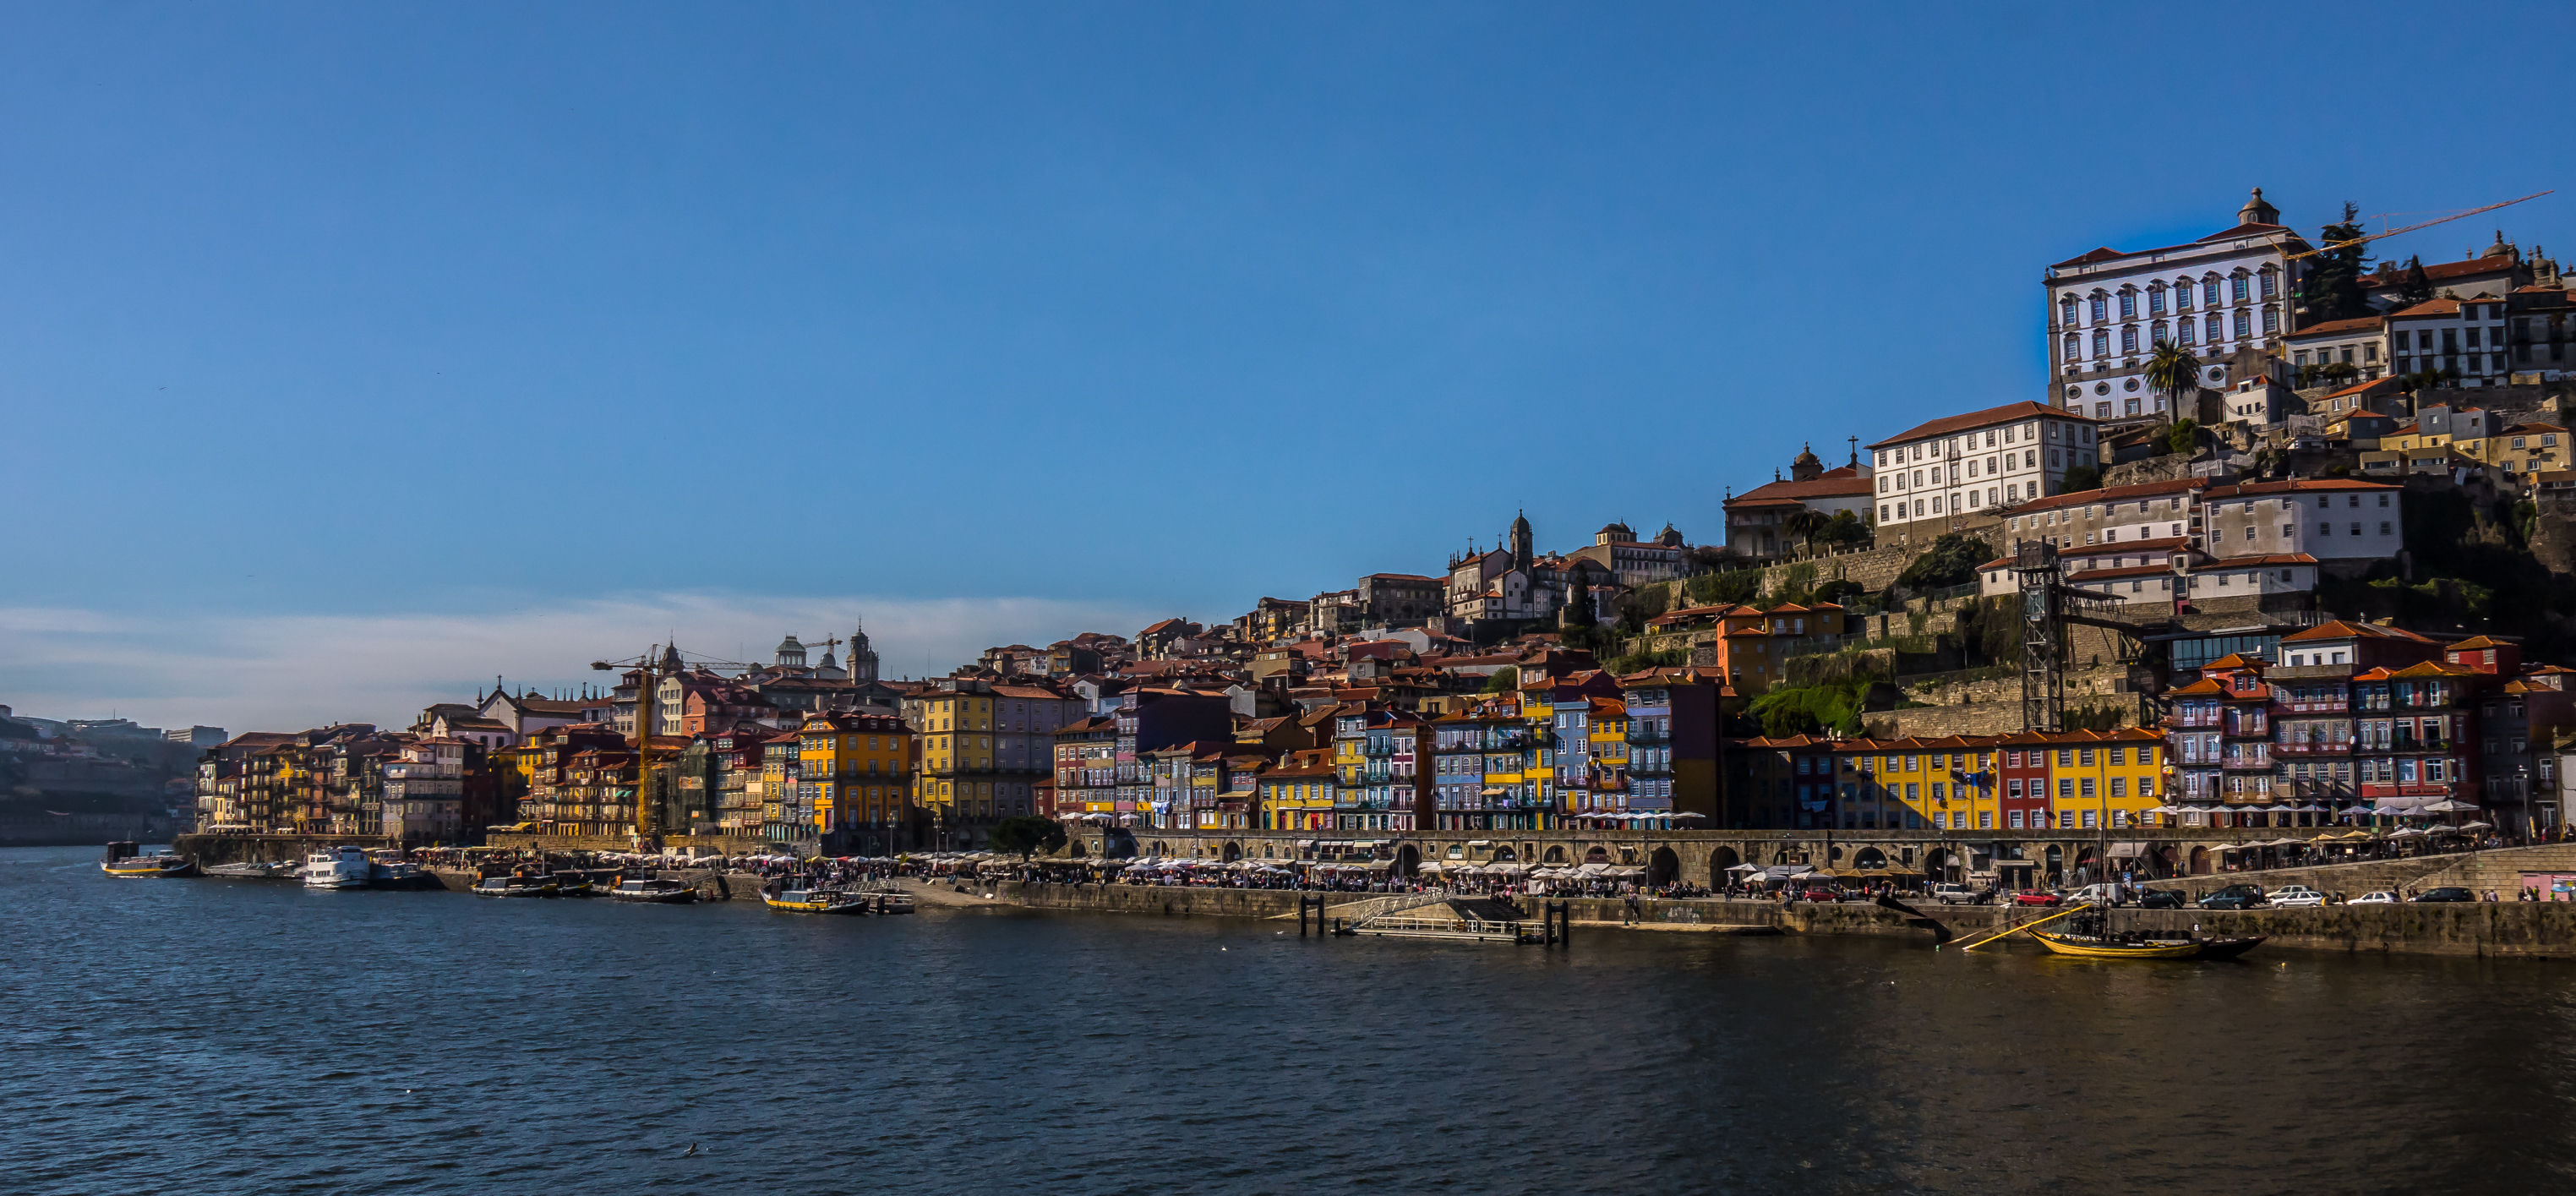
landscape, sea, coast, town, river, photo, cityscape, vacation, vehicle, bay, harbor, port, waterway, body of water, portugal, rioduero, paisajes, a77, porto, g, ggl1, gaby1, xovesphoto, sonya77, xelodegalicia, oporto, gabrielcoru a, r odouro